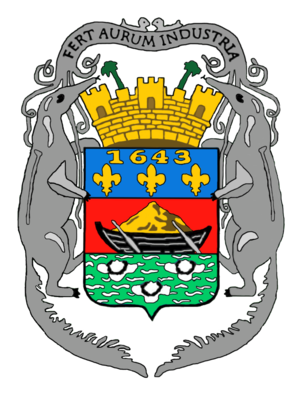
Blason de la Guyane française Image réalisée avec Adobe Fireworks CS4 Sources
Cet article vise à donner une liste exhaustive des colonies et possessions françaises au cours de l'Histoire, quel que soit leur statut.
Cet article dresse une liste par ordre de mandat des maires de Cayenne.
Cayenne est une commune française, chef-lieu du département et de la région d'outre mer français de Guyane.